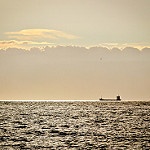
Label: sea